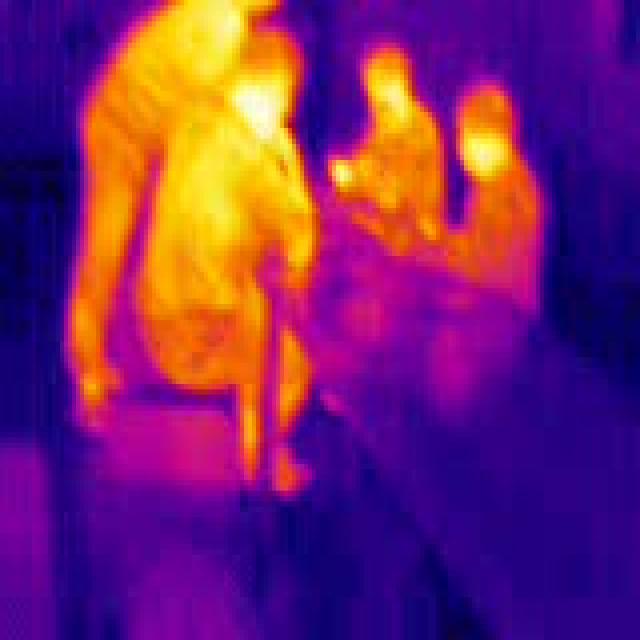
Detected objects:
label: person
label: person
label: person
label: person